The Battle of the Milvian Bridge (Claude)

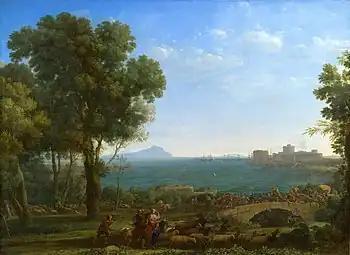
"The Battle of the Milvian Bridge" (1655) by Claude Lorrain

The Battle of the Milvian Bridge, The Battle of the Bridge or The Battle Between the Emperors Maxentius and Constantine is a 1655 oil on canvas painting by Claude Lorrain, now in the Pushkin Museum in Moscow. Despite the title (referring to the Battle of the Milvian Bridge), according to E. B. Sharnova, the painting has no historical specificity.